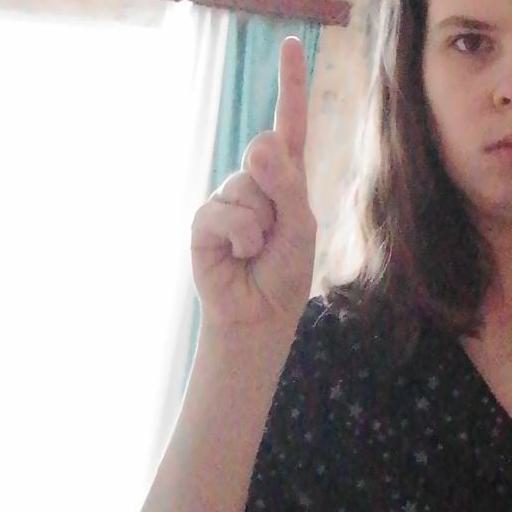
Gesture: one